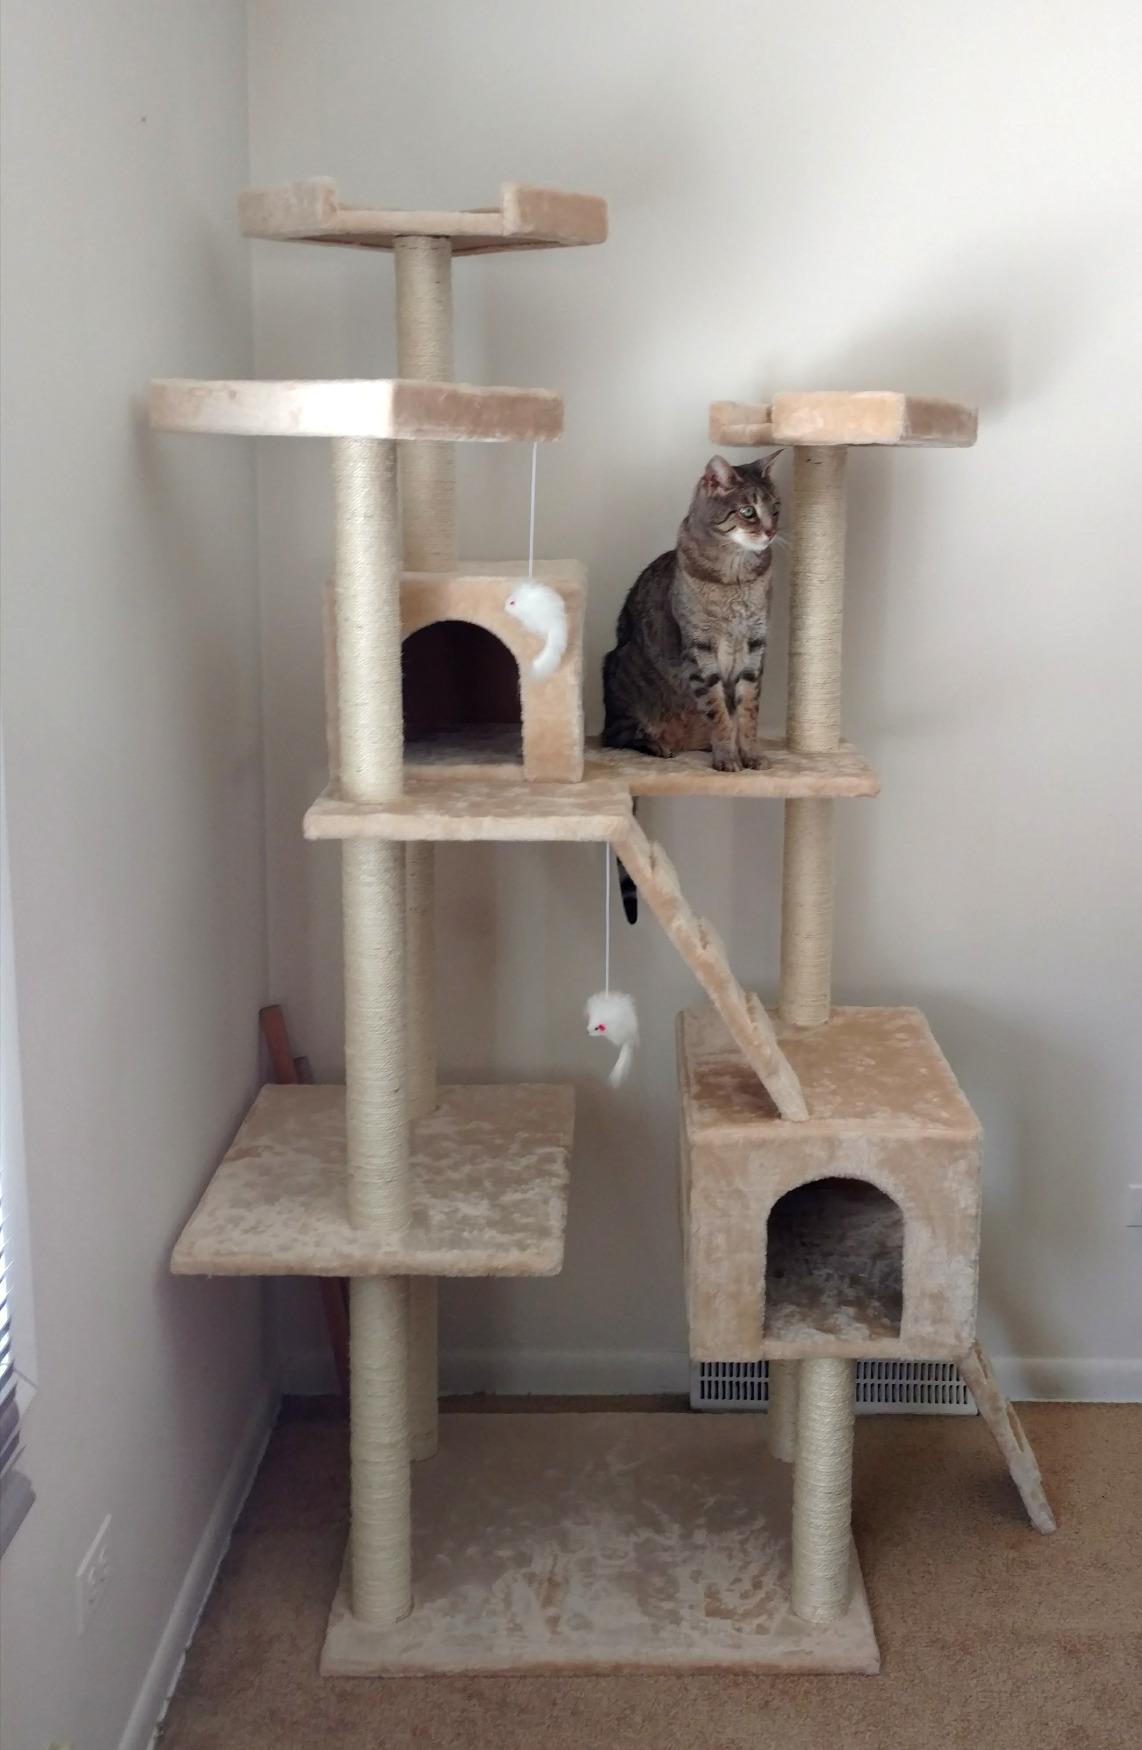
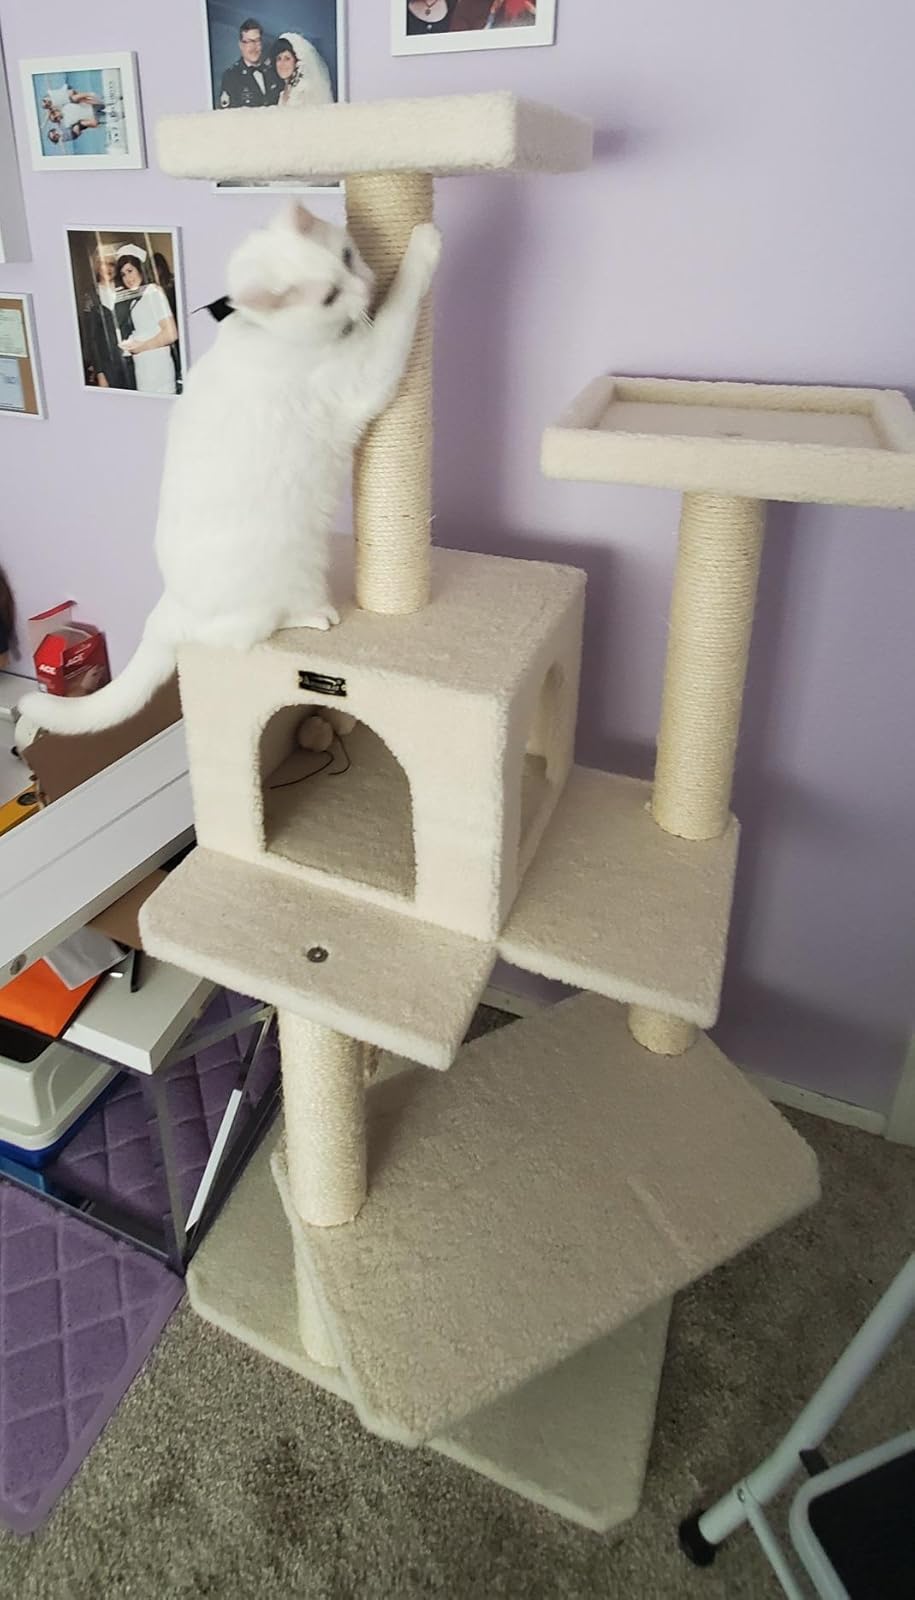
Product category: items_cat tree
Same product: no